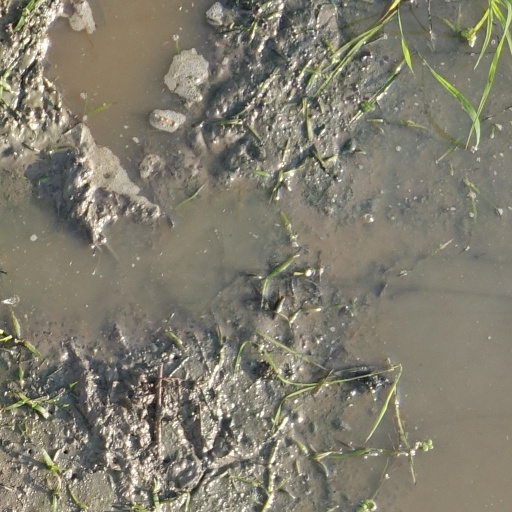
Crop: rice